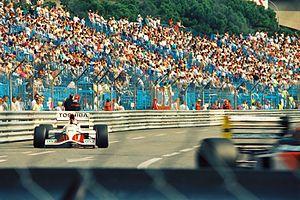
L'Arrows Footwork FA13 au Grand Prix de Monaco 1992.
La Footwork FA13 est la monoplace de Formule 1 engagée par l'écurie britannique Footwork Racing dans le cadre du championnat du monde de Formule 1 1992. Elle est pilotée par l'Italien Michele Alboreto et le Japonais Aguri Suzuki. En 1993, une version B de la FA13 est engagée pour les deux premières manches du championnat, en attendant la préparation de la FA14. Alboreto est alors remplacé par le Britannique Derek Warwick.